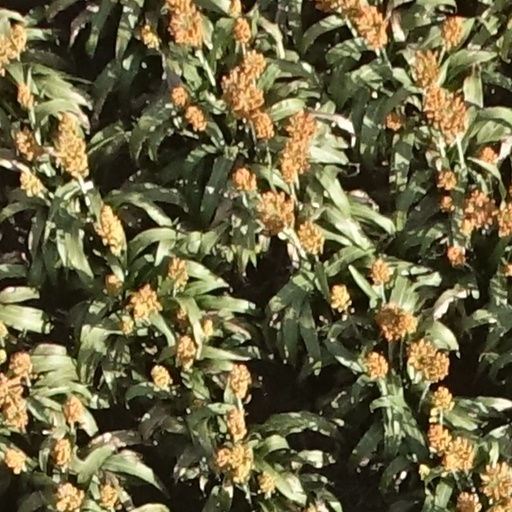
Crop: sorghum